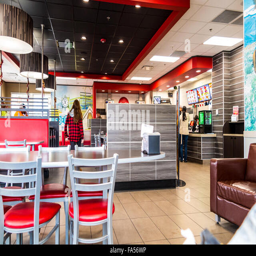
restaurant along road at the foot